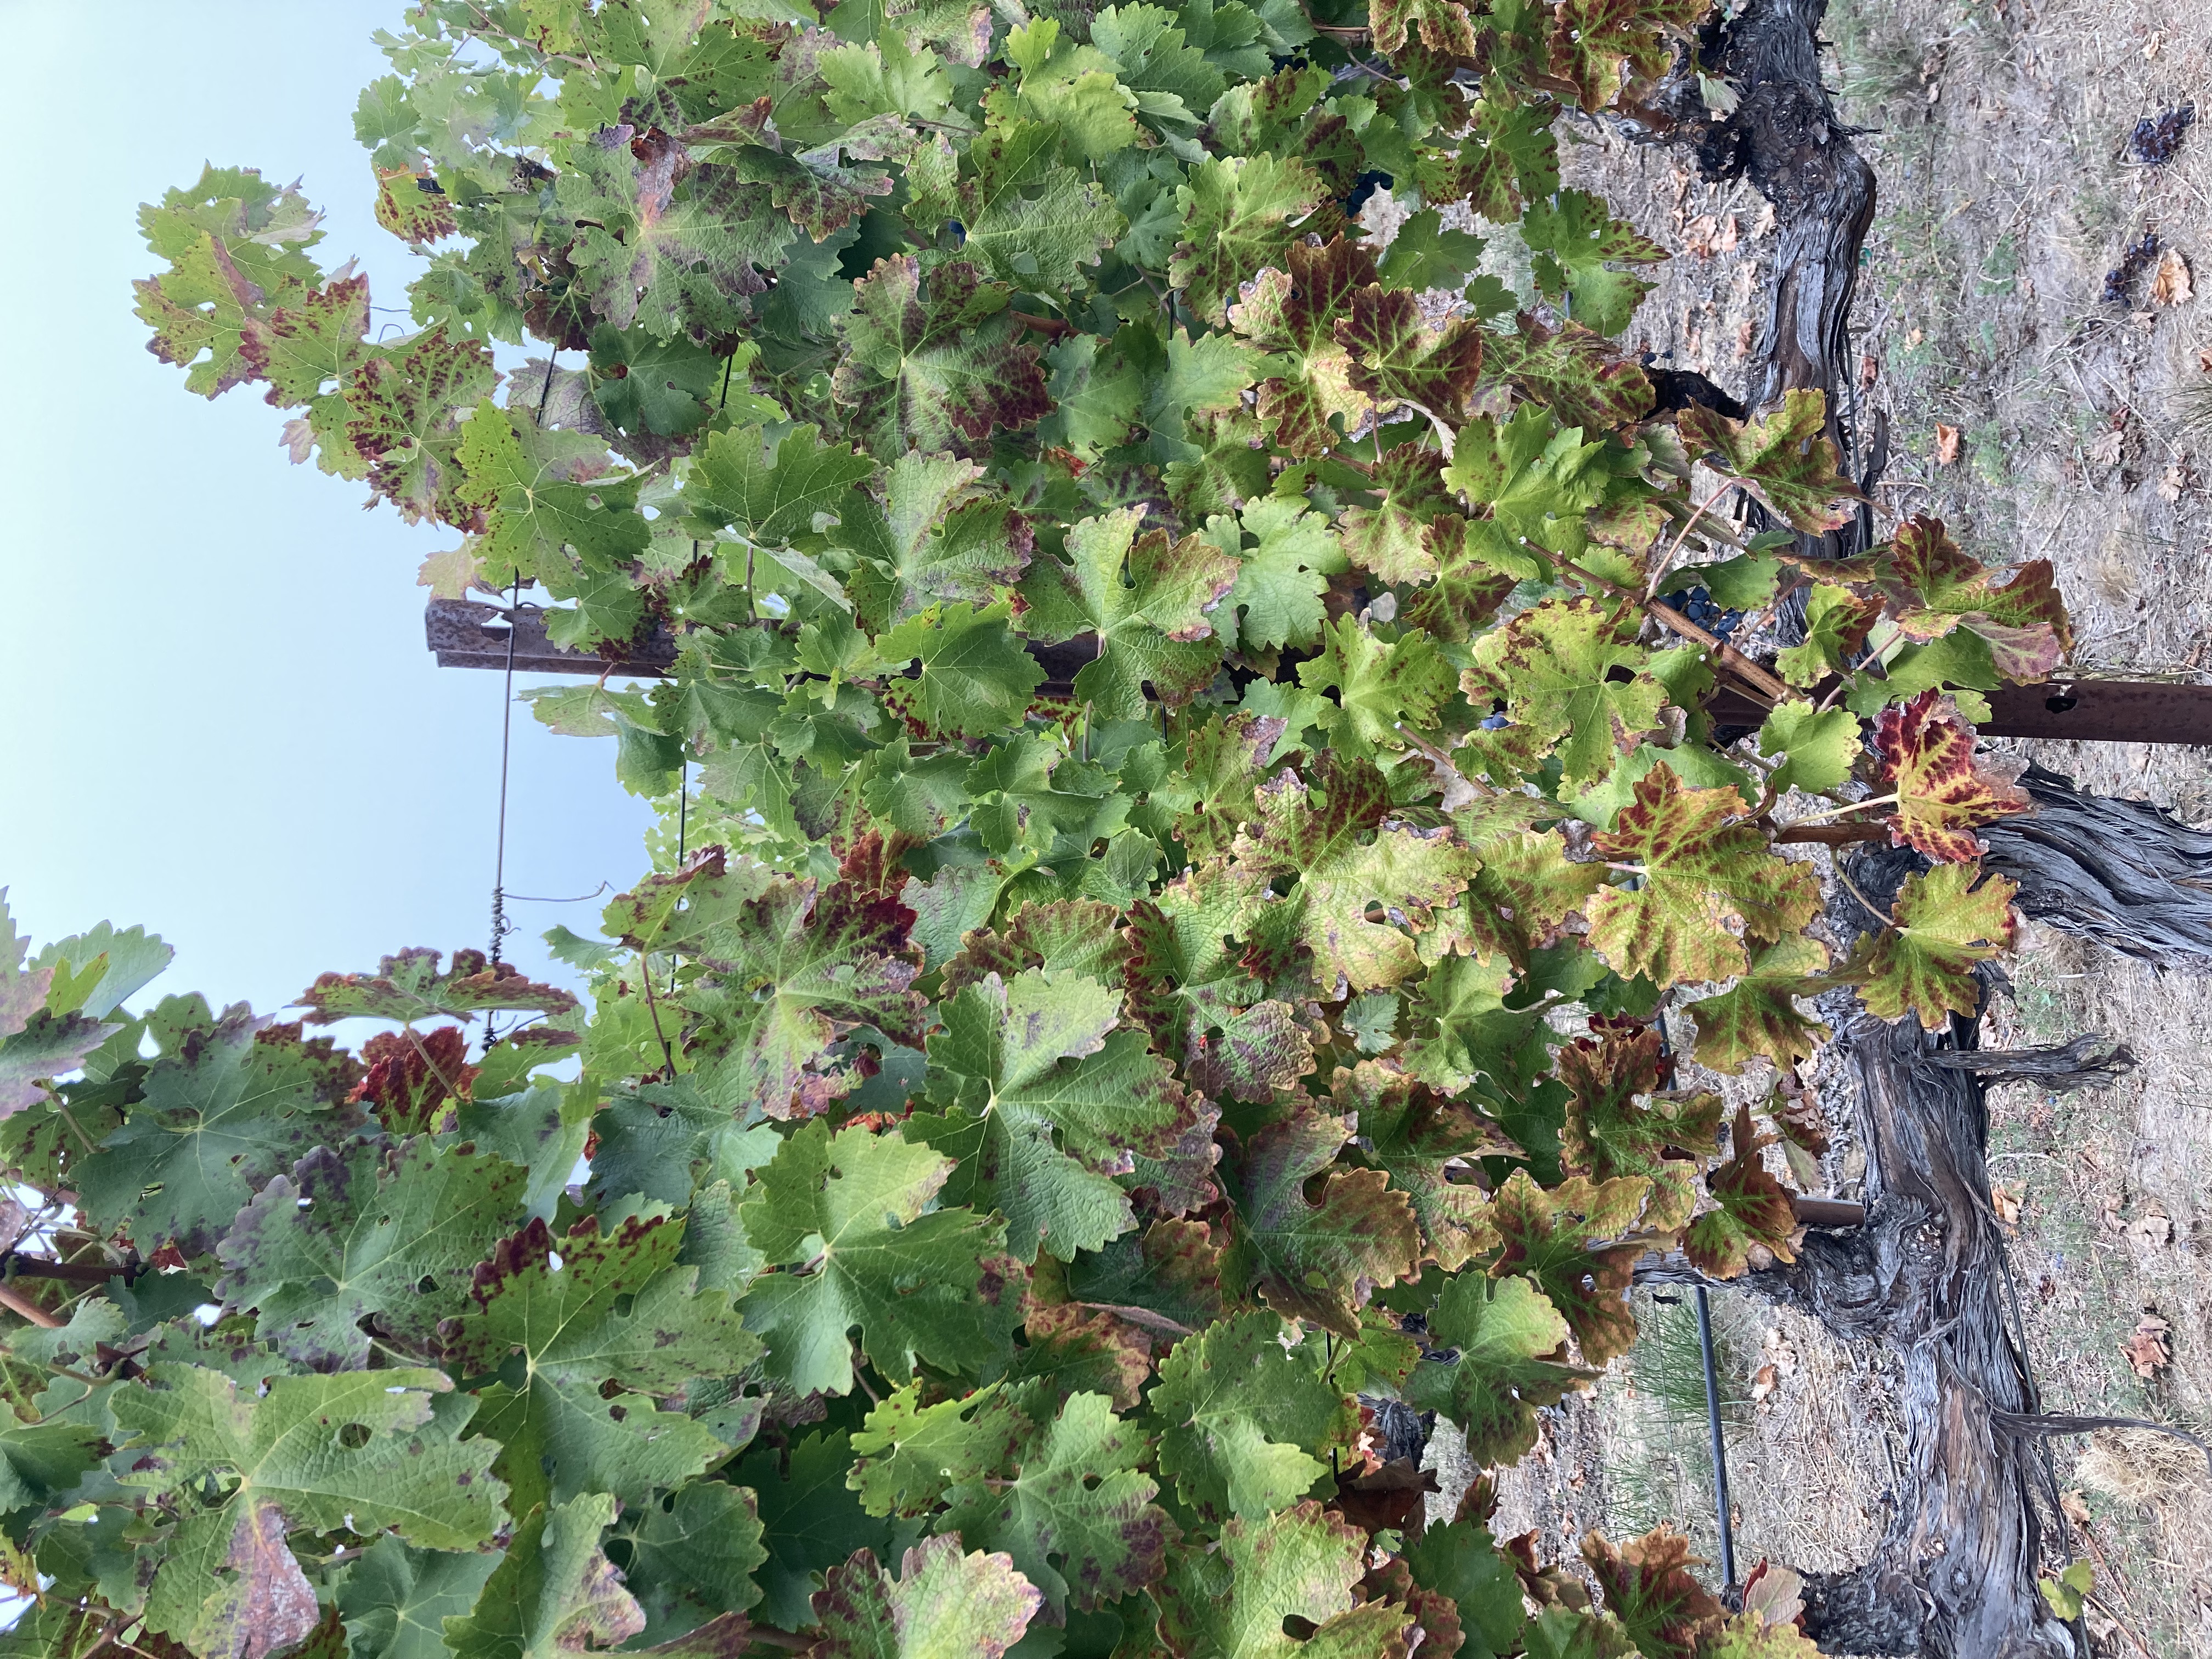
Label: Leafroll 3